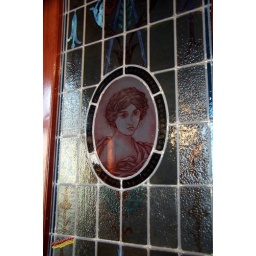
stained glass door in salon